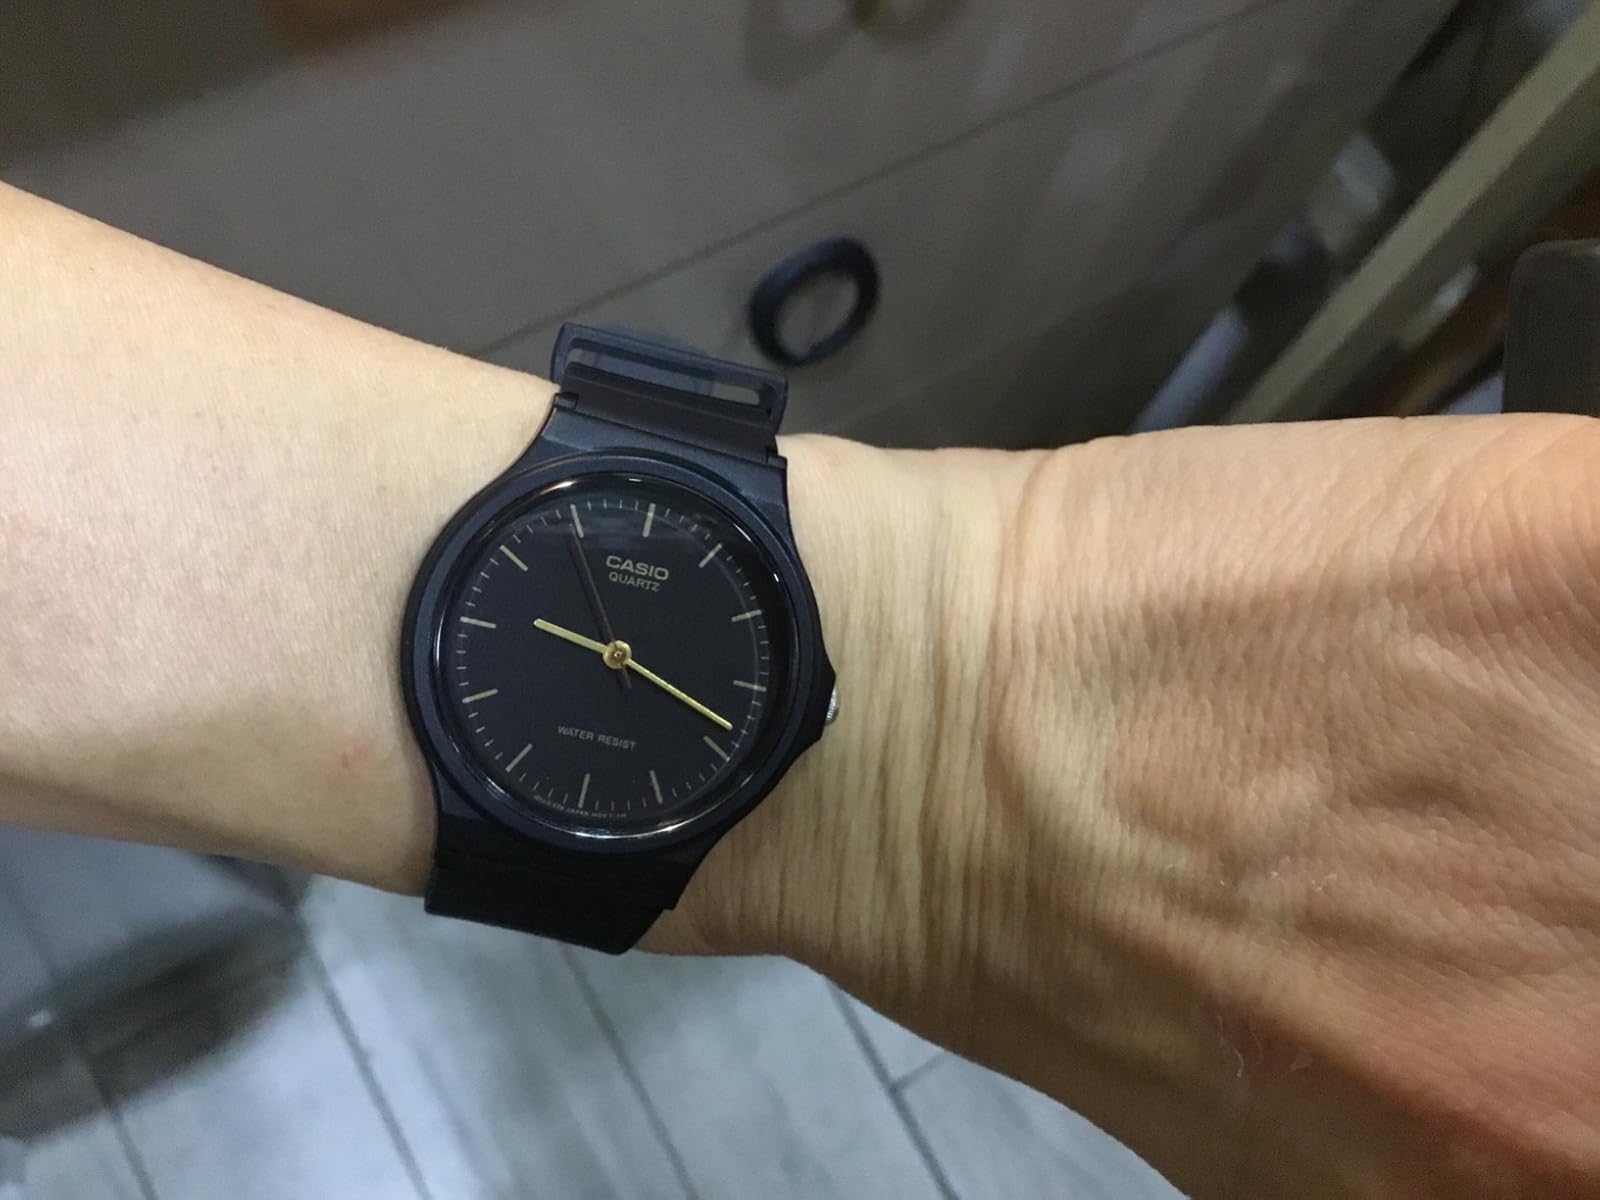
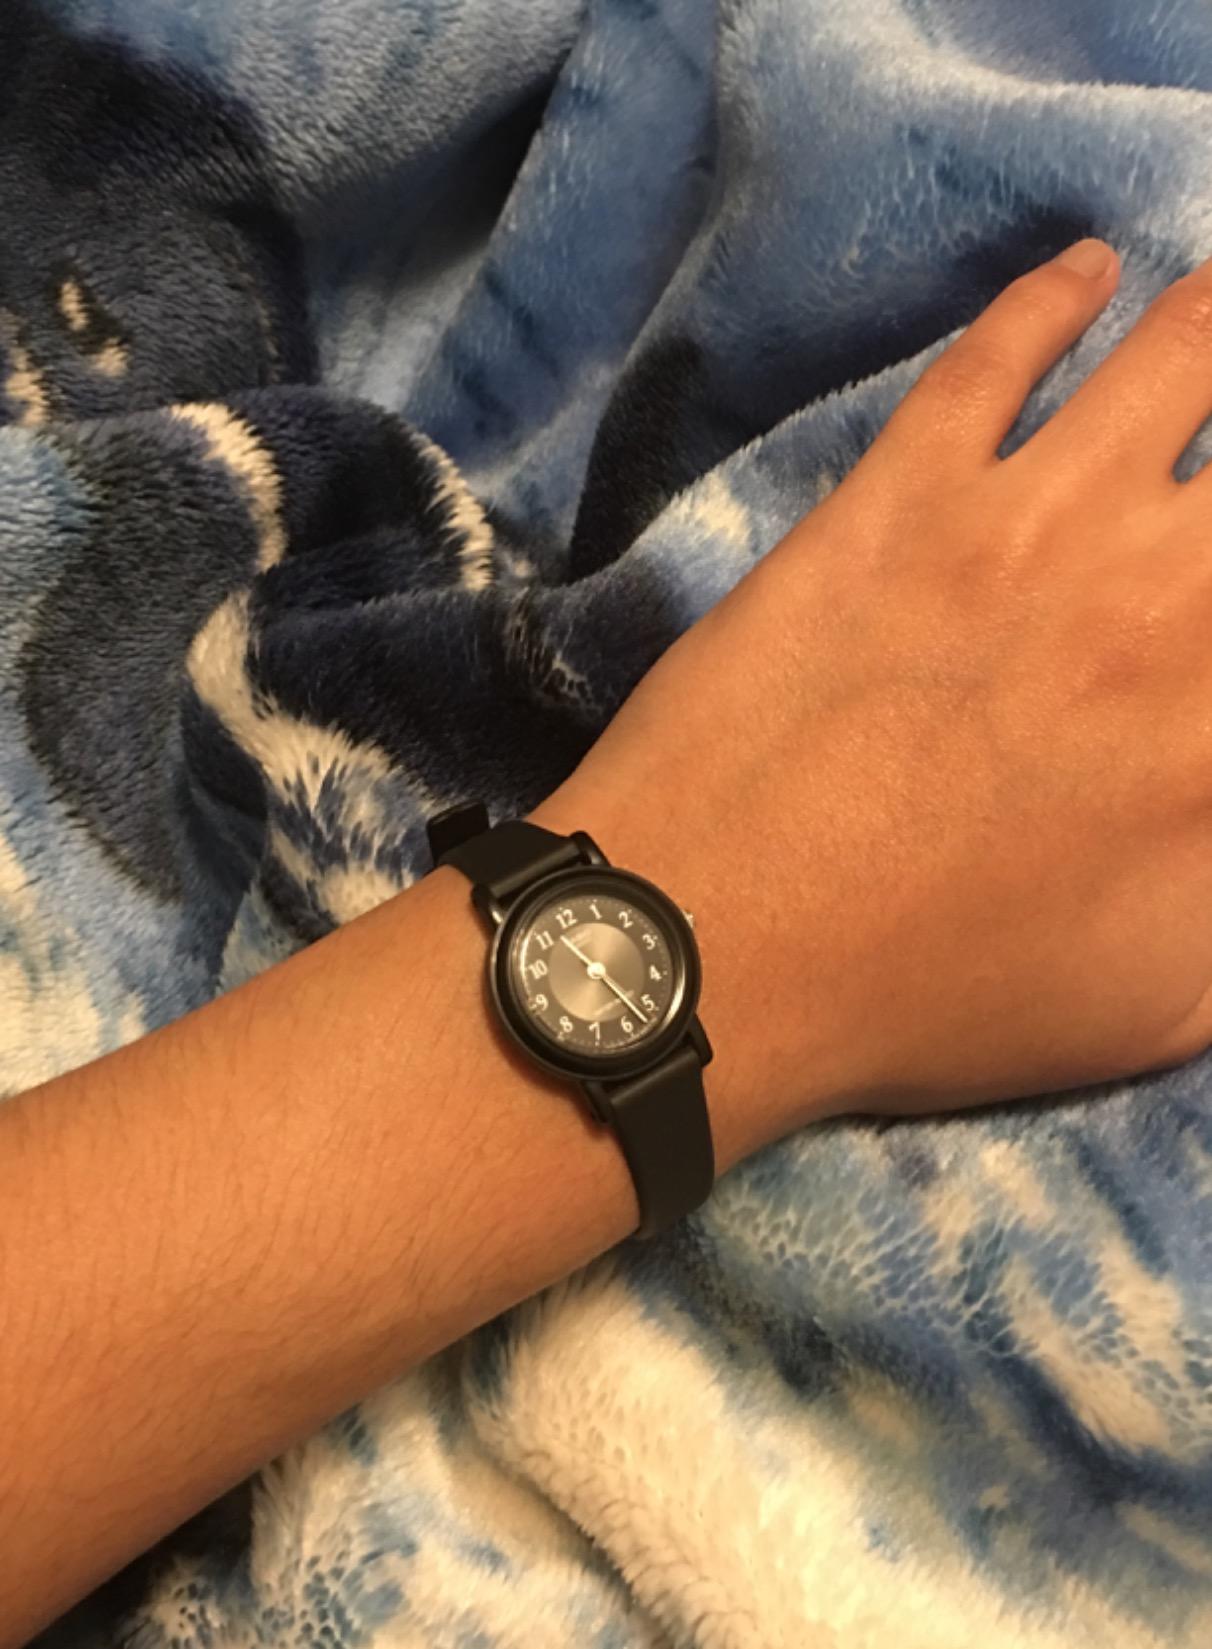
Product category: accessories_watch
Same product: no